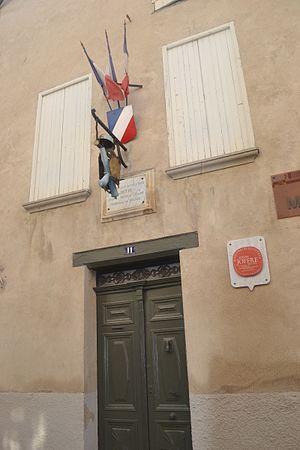
Maison natale du maréchal Joffre This building is indexed in the Base Mérimée, a database of architectural heritage maintained by the French Ministry of Culture,
Cet article recense les monuments historiques des Pyrénées-Orientales, en France.
Cet article recense les monuments historiques français classés en 1938.